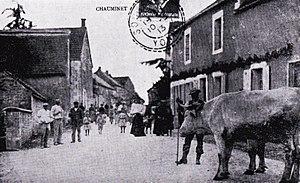
Chauminet au début du vingtième siècle - carte postale.
Chauminet est un hameau de Sougères-en-Puisaye situé à environ 1,5 km au sud du bourg du village.